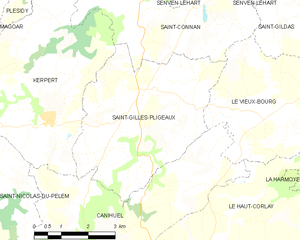
Saint-Gilles-Pligeaux [sɛ̃ ʒil pliʒo] est une commune du département des Côtes-d'Armor, dans la région Bretagne, en France.